United Nations General Assembly Resolution 3379

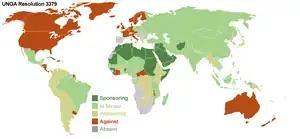
Voting record

In his address to the United Nations General Assembly the same day, 10 November 1975, Israeli Ambassador Chaim Herzog stated: